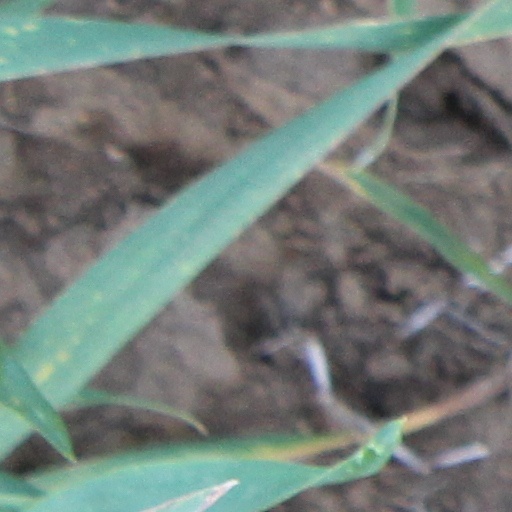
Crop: wheat